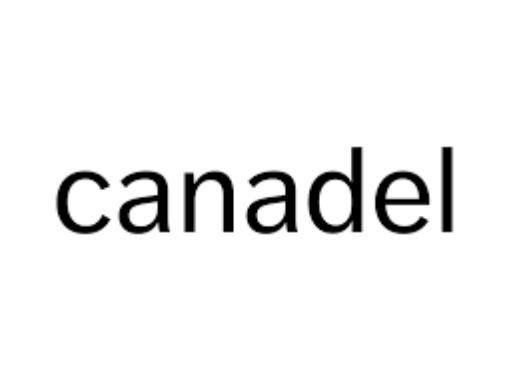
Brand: canadel
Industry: Necessities